Welara

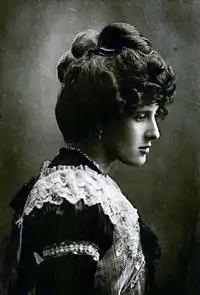
Lady Wentworth, original breeder of the Welara

Crosses began to be made between the Arabian horse and the Welsh Pony in Sussex, England the early 1900s, by Lady Wentworth of the Crabbet Arabian Stud. She began breeding Arabian stallions, including Skowronek (1909–1930), a Polish Arabian stud, to Welsh mares from North Wales, especially the Coed Coch stud farm, which she imported beginning in the early 1920s. Other breeders in England and North America soon followed suit, although at this time they were not focused on creating a new breed, and the cross became known as the Welara.